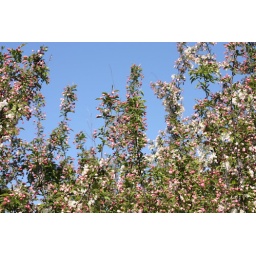
Flowering tree seen from my balcony in Annapolis, Maryland